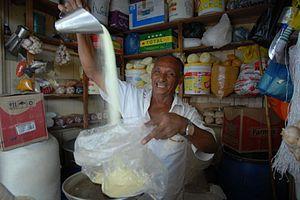
Couac ou farine de manioc
Le couac, est une semoule fabriquée à partir de la racine de manioc épluchée, macérée dans de l’eau, râpée et égouttée afin d’éliminer le poison qu'elle contient. Les racines du manioc sont vendues sur les marchés sous le nom de kramangnok pour les variétés douces, et transformées sous les noms de kwak ; couac, kasav cassave, sispa, tapioca ou crabio pour les variétés amères. Le couac est très apprécié par les habitants du Brésil et des Guyanes. En Afrique de l'Ouest, il correspond au gari.
La cuisine antillaise combine les traditions culinaires de tous les peuples qui ont fait escale dans cette région du monde. Des grillades épicées des Indiens caraïbes en passant par le calalou africain, la brandade de morue française ou le colombo indien, c'est toute une large palette gastronomique qui compose cette cuisine dont l’art culinaire reflète la manière d'être et de vivre d'un peuple, mais aussi son histoire.
En Guyane, le manioc a longtemps constitué la base de l'alimentation, et cela est encore vrai dans les zones rurales reposant sur les productions de l'abattis. On le trouve sur les marchés sous forme de tubercules pour les variétés douces appelées ici en créole puis français kranmannyòk, et sous forme transformée pour les variétés amères.